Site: brandenburg
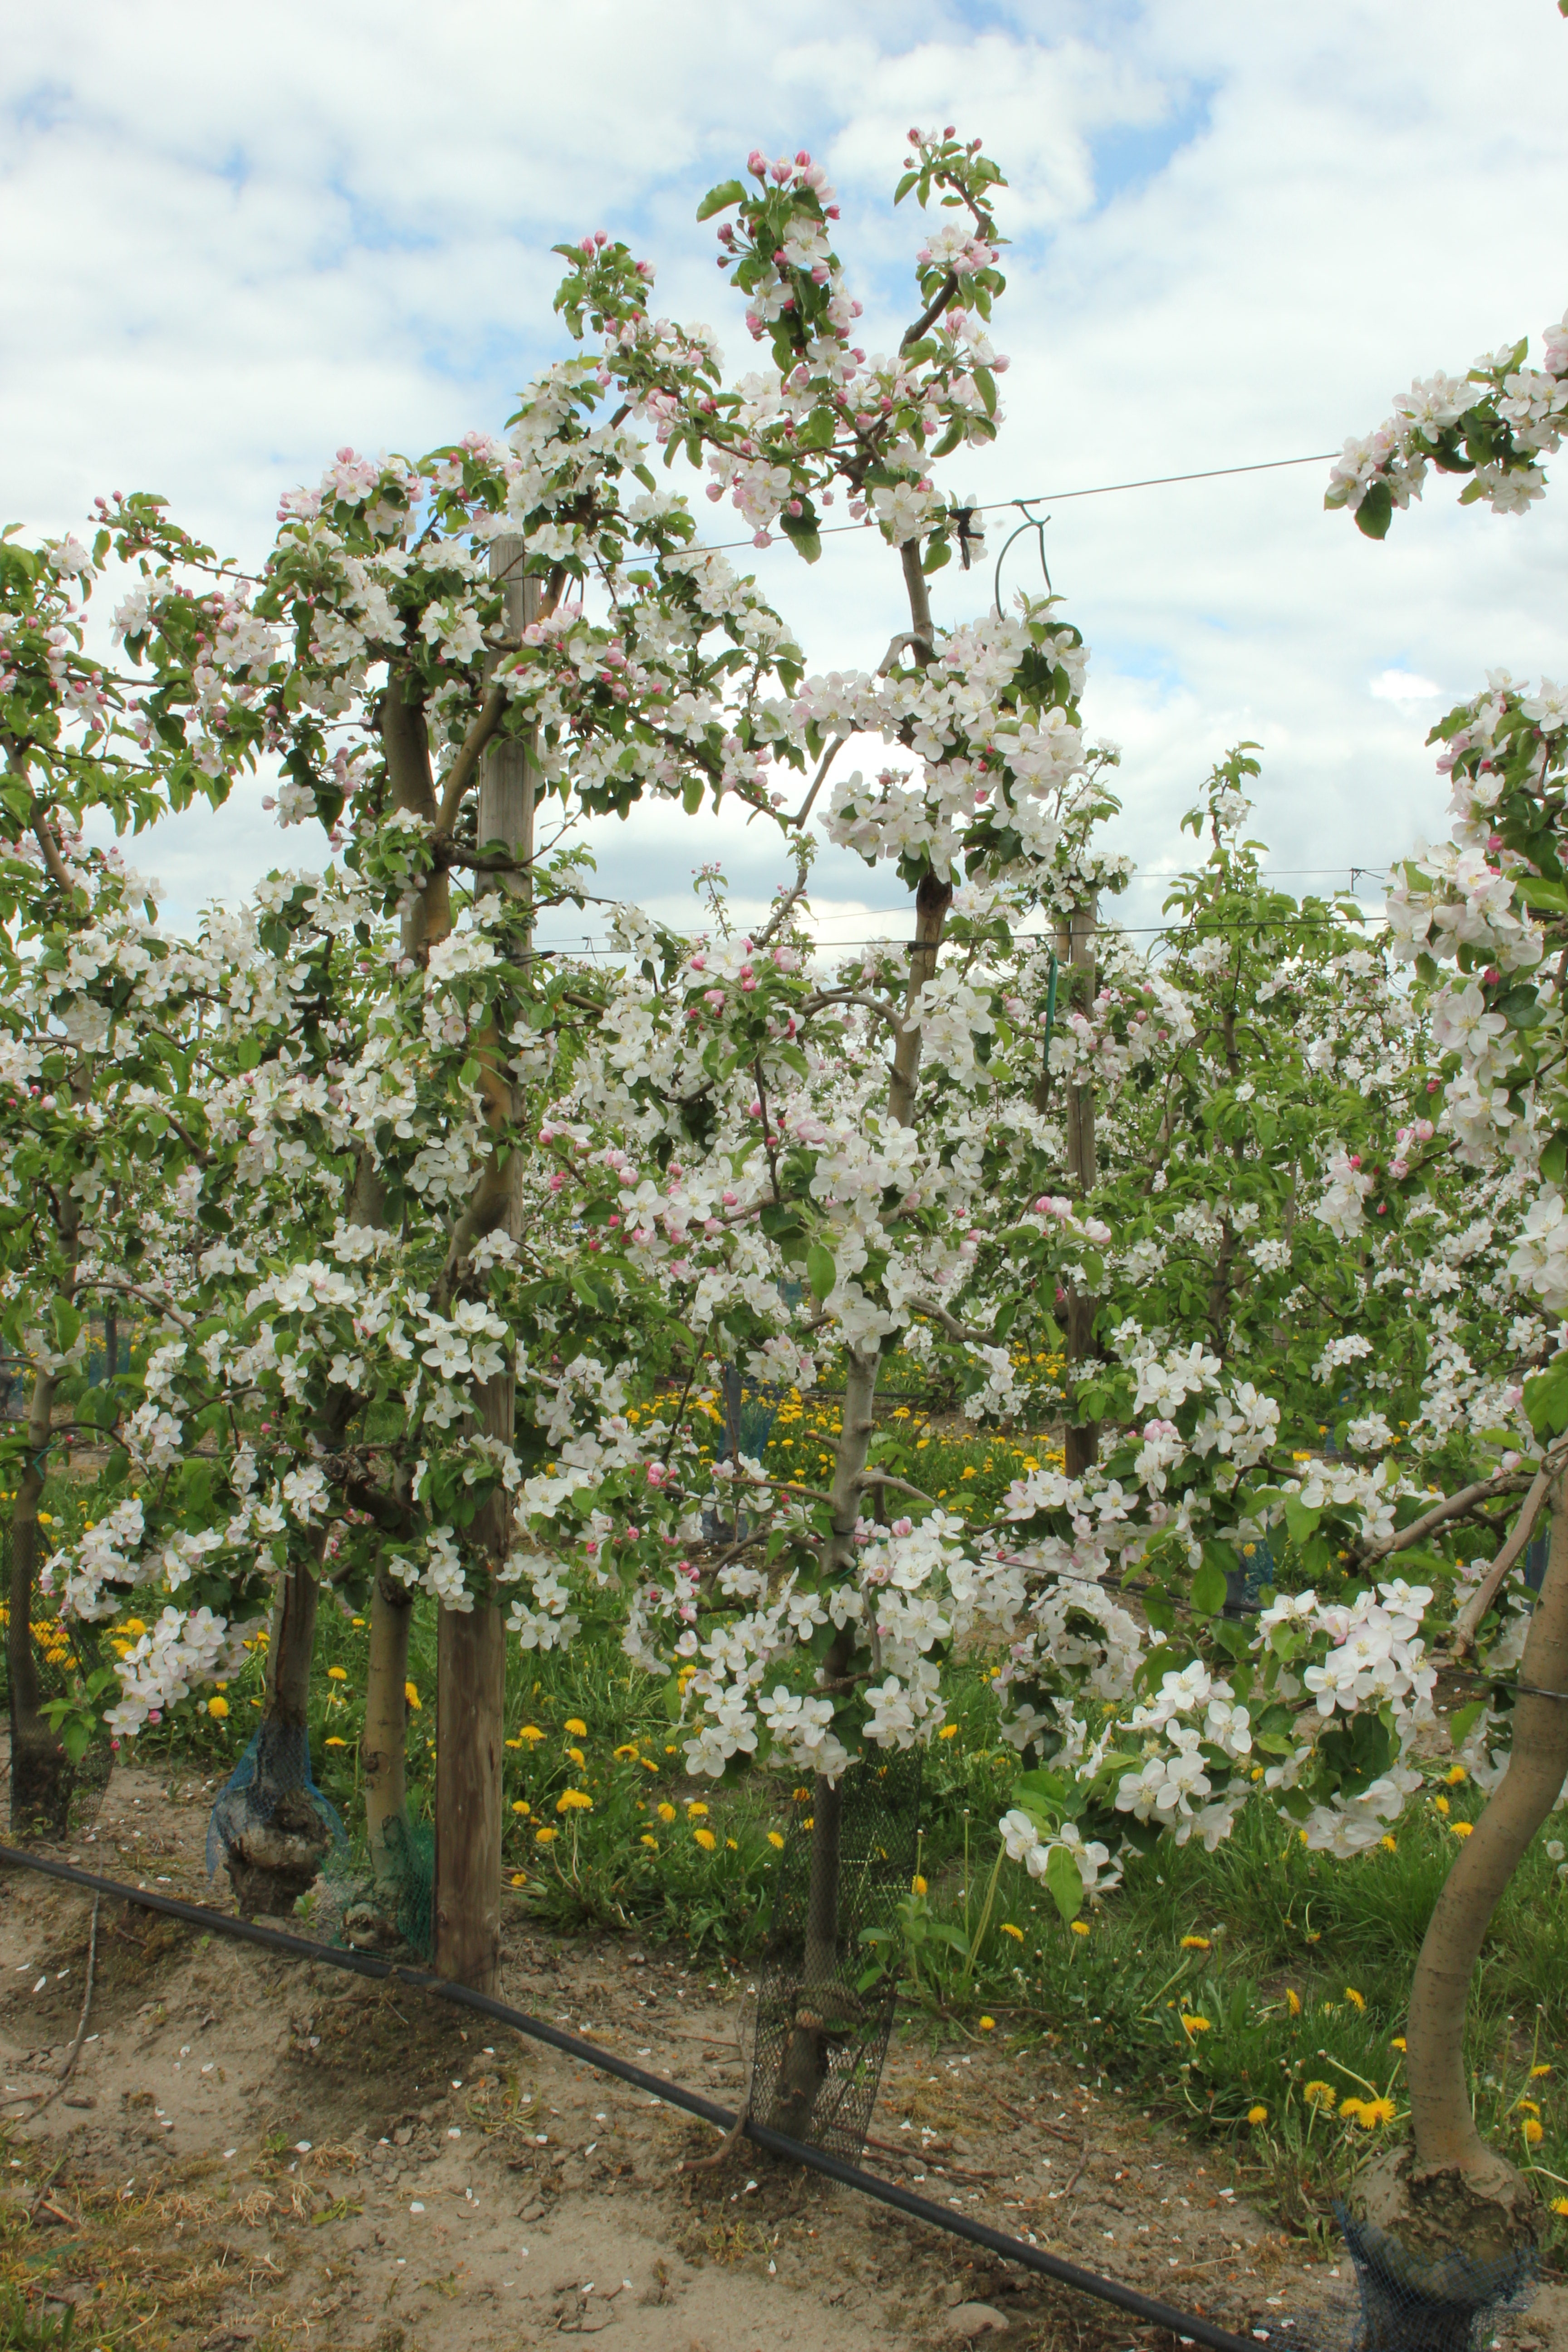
Growth stage (BBCH 65): Flowering